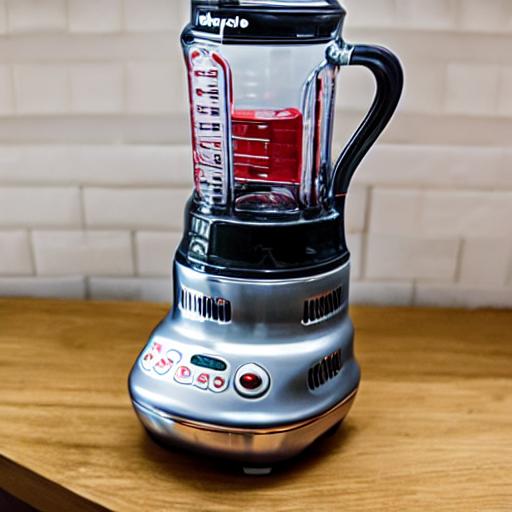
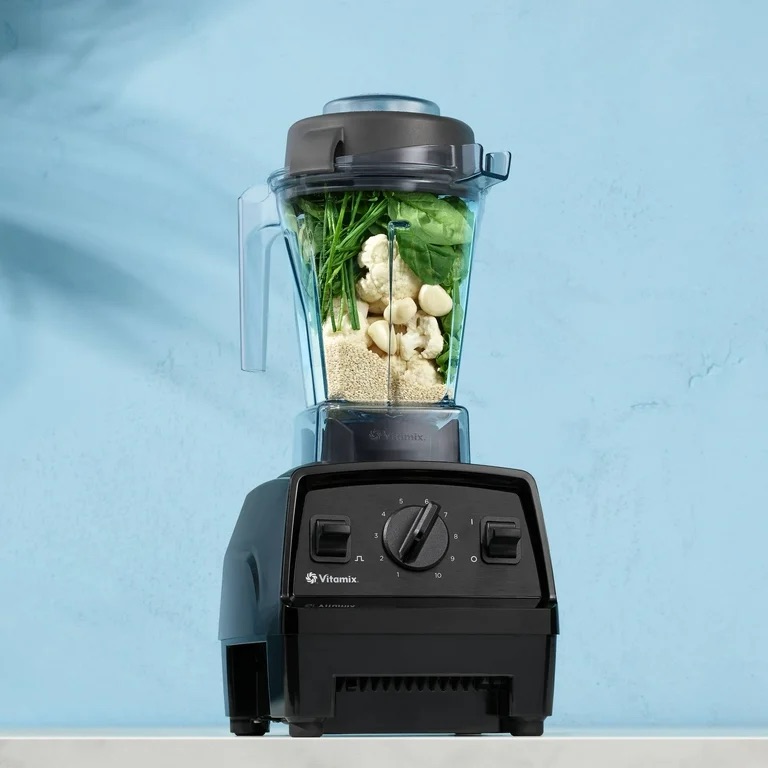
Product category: items_blender
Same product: no